Lorelei: The Witch of the Pacific Ocean

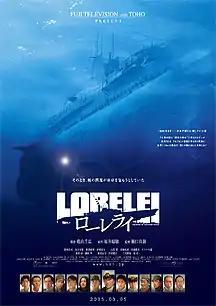
Theatrical release poster

Lorelei: The Witch of the Pacific Ocean, known in Japan as simply , is a 2005 Japanese war drama film directed by Shinji Higuchi (in his feature directorial debut). In the film, the Imperial Japanese Navy save Tokyo from a third atomic bomb during World War II. The film was the highest-grossing film in Japan during the week of its release.